Claës Wersäll

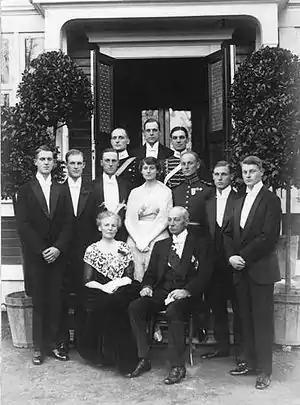
Wersäll Family in 1918

Claës Richard Wersäll (17 November 1848 – 19 December 1919) was a Swedish governor and artillery officer. Between 15 March 1895 and 16 July 1897 he served as a Swedish Finance Minister. He was also the governor of Kopparberg County (1893–1901) and Västmanland County (1901–1916). During his career he was awarded the Order of the Polar Star (1895), Order of the Sword (1889), Order of St. Anna and Order of St. Olav.